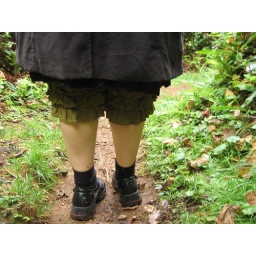
walking behind michelle, i got obsessed with how her new green bloomers looked against the green grass and moss.